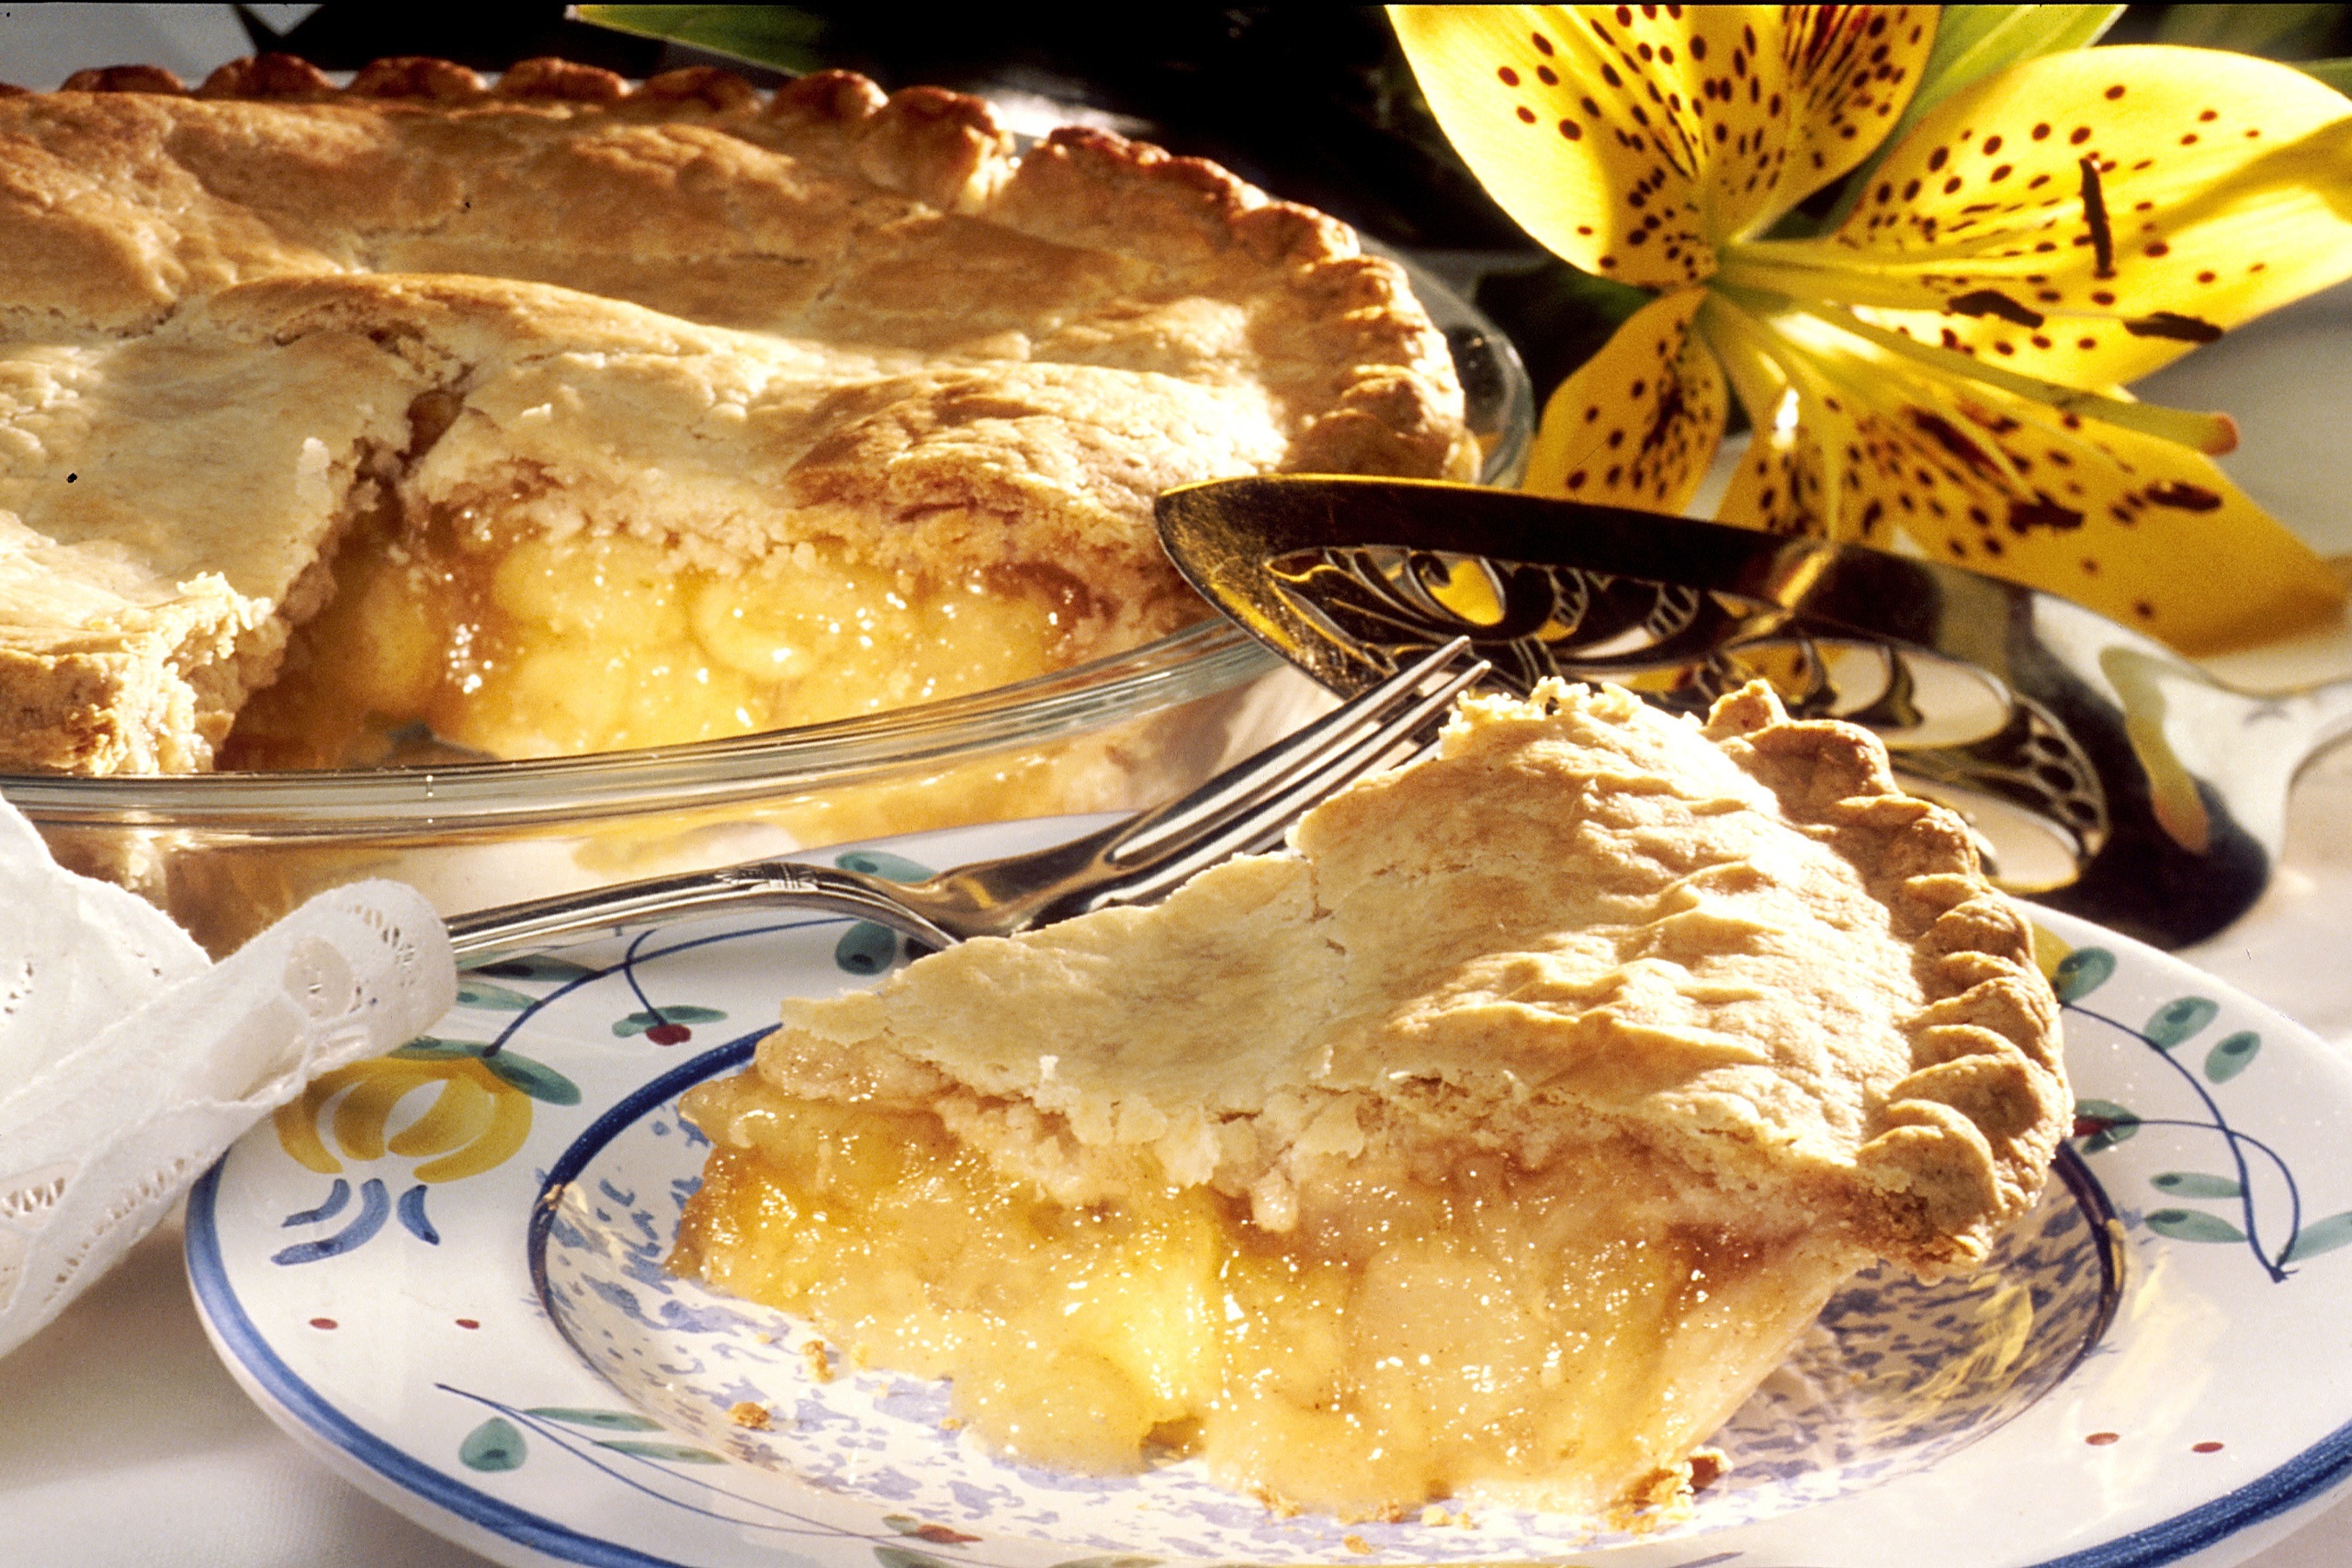
sweet, dish, meal, food, produce, macro, plate, breakfast, dessert, cuisine, slice, pie, close up, sweets, good, apple pie, presentation, treat, baked goods